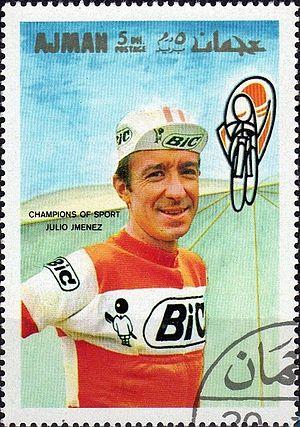
Julio Jiménez Muñoz, né le 28 octobre 1934 à Ávila, est un coureur cycliste espagnol, professionnel de 1958 à 1969.